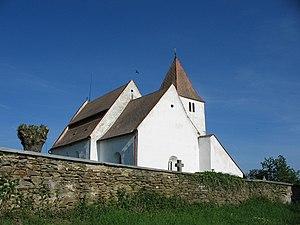
Eglise Saints-Pierre-et-Paul à Albrechtice, district de Klatovy, République Tchèque